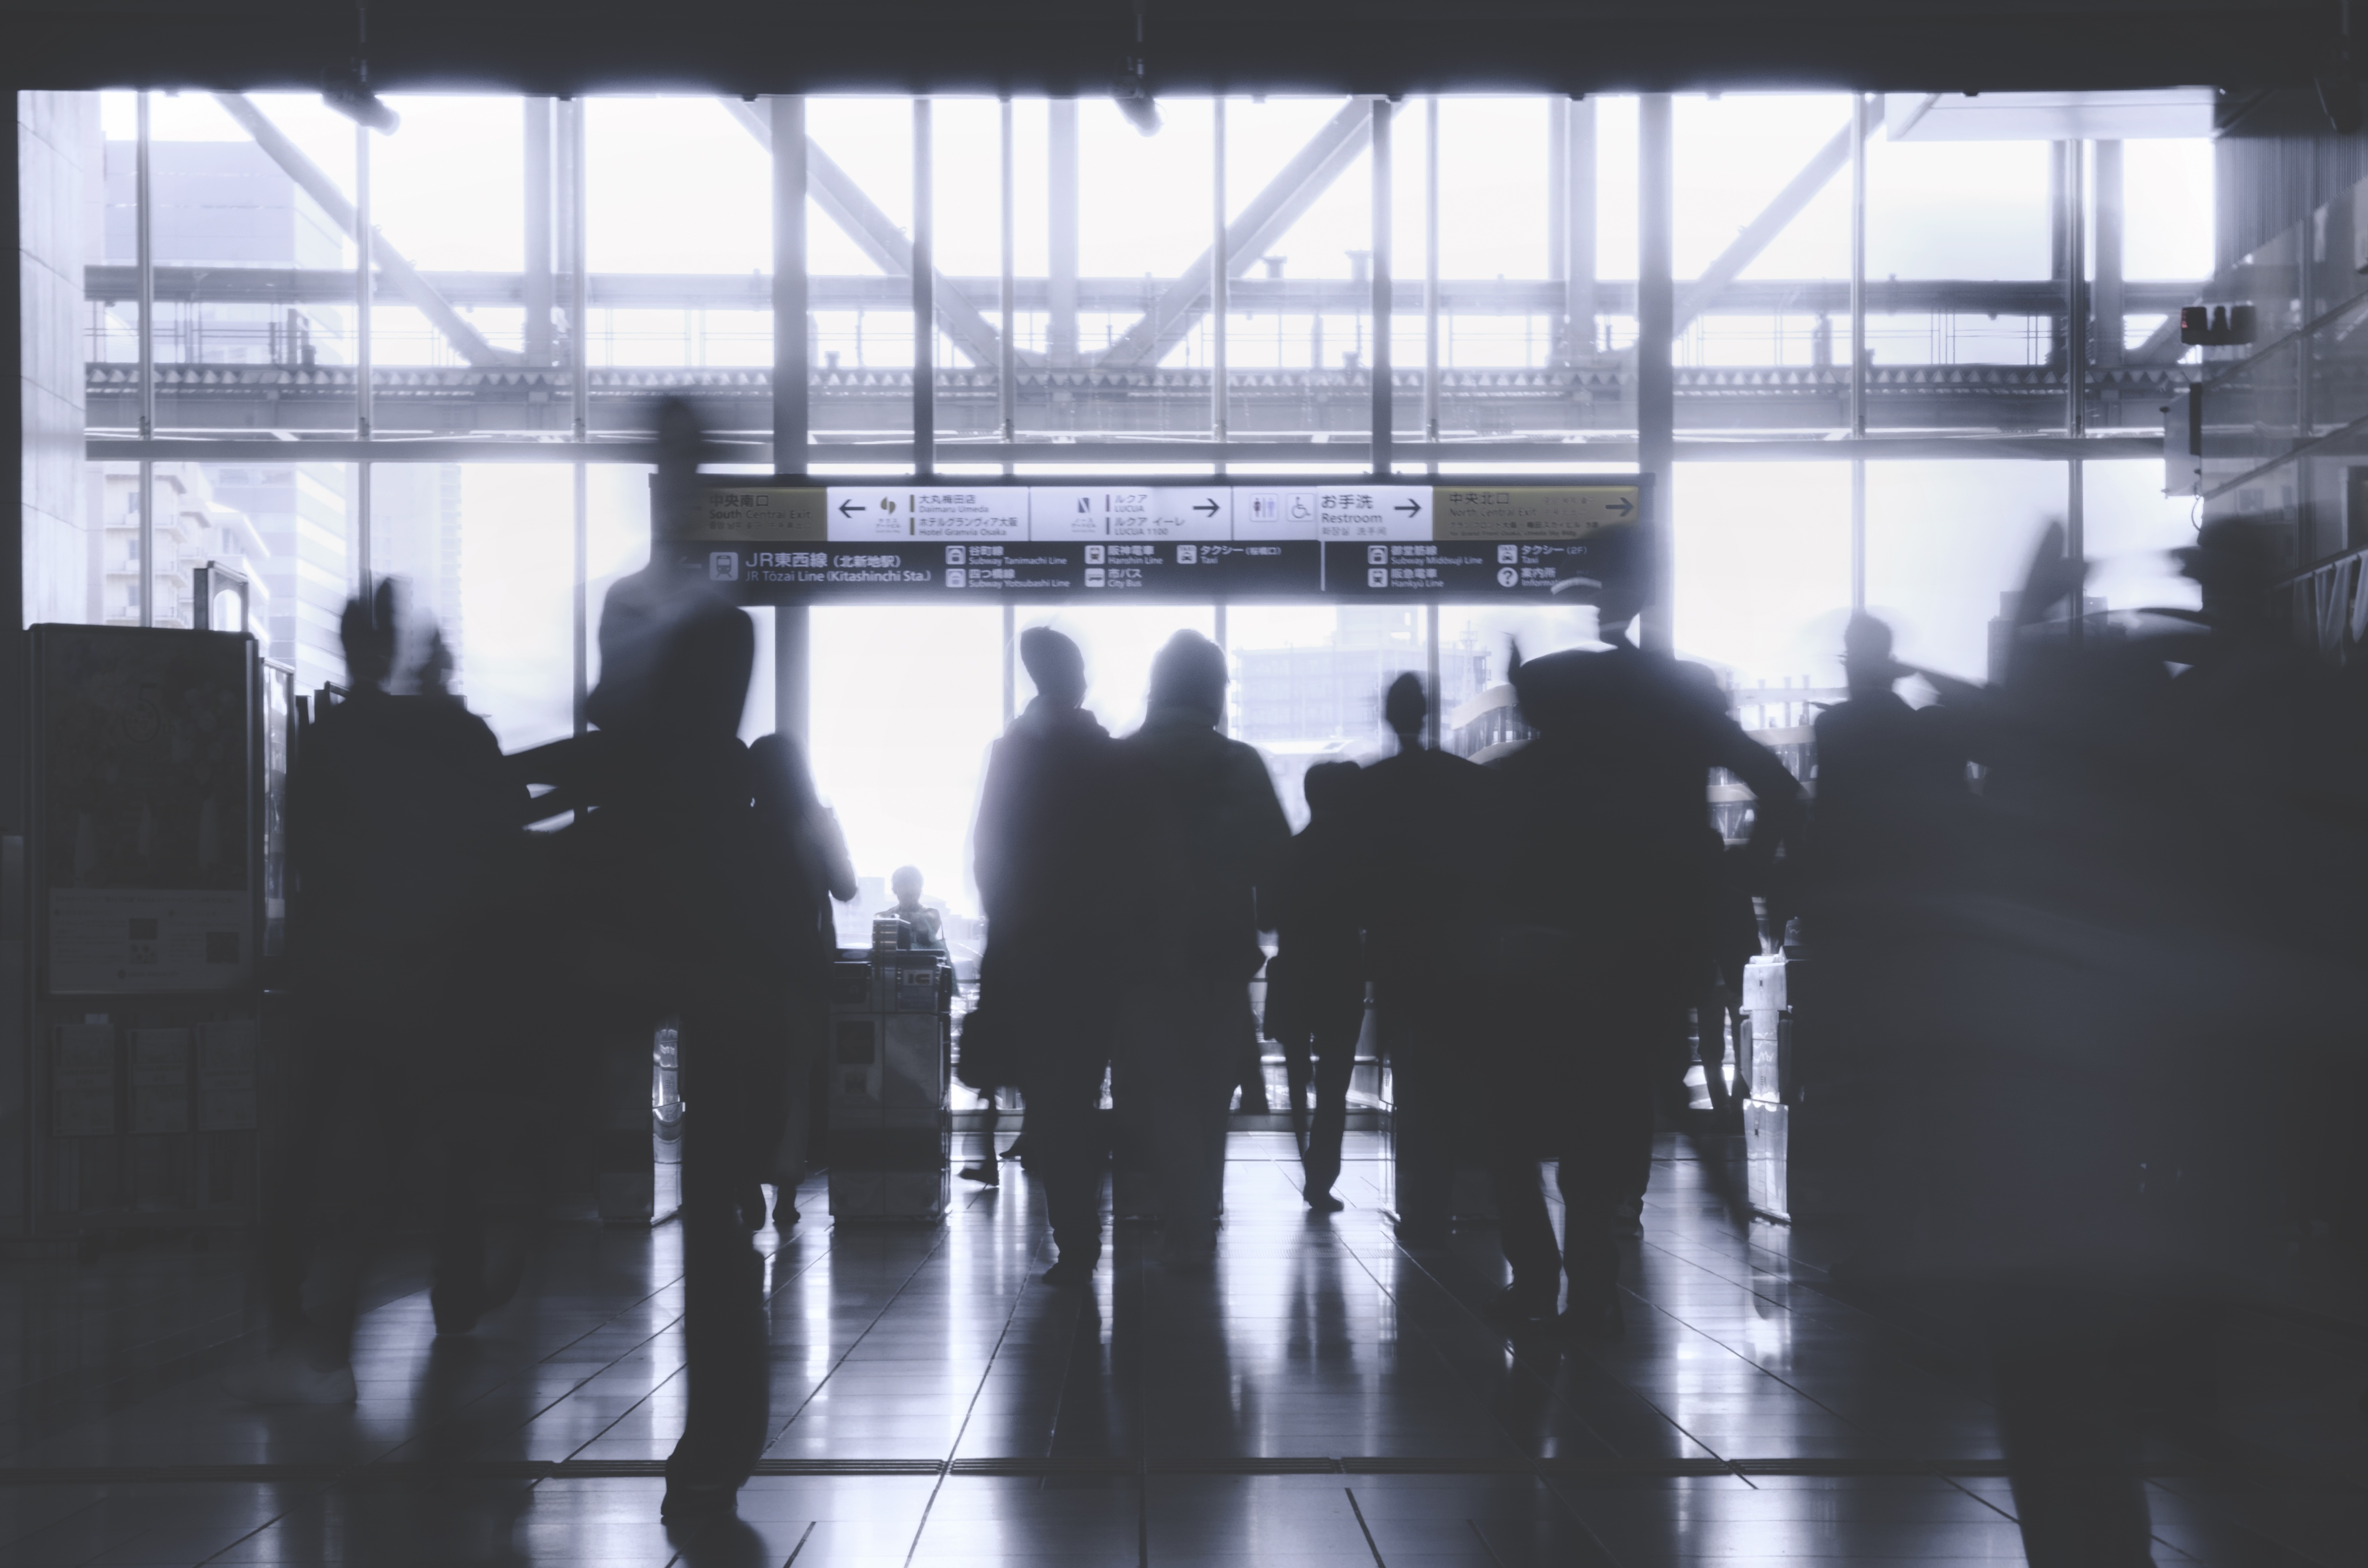
people, transport, reflection, station, photograph, image, examination of tickets